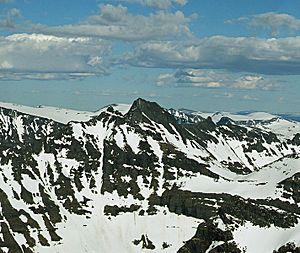
Le Trollheimen est un massif de montagne situé au centre de la Norvège, entre les comtés de Møre og Romsdal et de Trøndelag. Il fait partie des Alpes scandinaves.
Trolla est une montagne située sur la commune de Sunndal dans le comté de Møre og Romsdal, en Norvège. Son pic le plus élevé, Store Trolla, d'une altitude de 1 850 m, est le point culminant du massif de Trollheimen. La montagne possède deux pics secondaires notables : Nordre Trolla et Søndre Trolla.